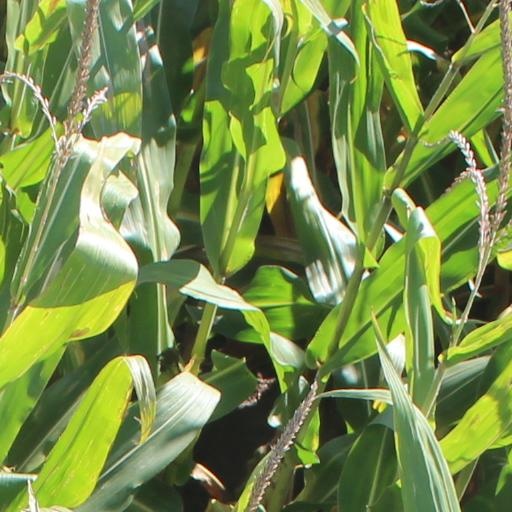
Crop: maize; corn